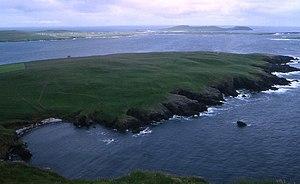
Le Braer est un navire pétrolier qui s'est échoué aux Shetlands, en Écosse, le 5 janvier 1993 à la suite d'une perte de propulsion. Les vents sur la zone atteignaient force 10 Beaufort.